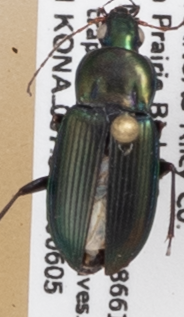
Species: Poecilus chalcites
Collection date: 2019-06-05
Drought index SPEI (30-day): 1.608
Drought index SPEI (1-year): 1.498
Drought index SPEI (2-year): -0.086